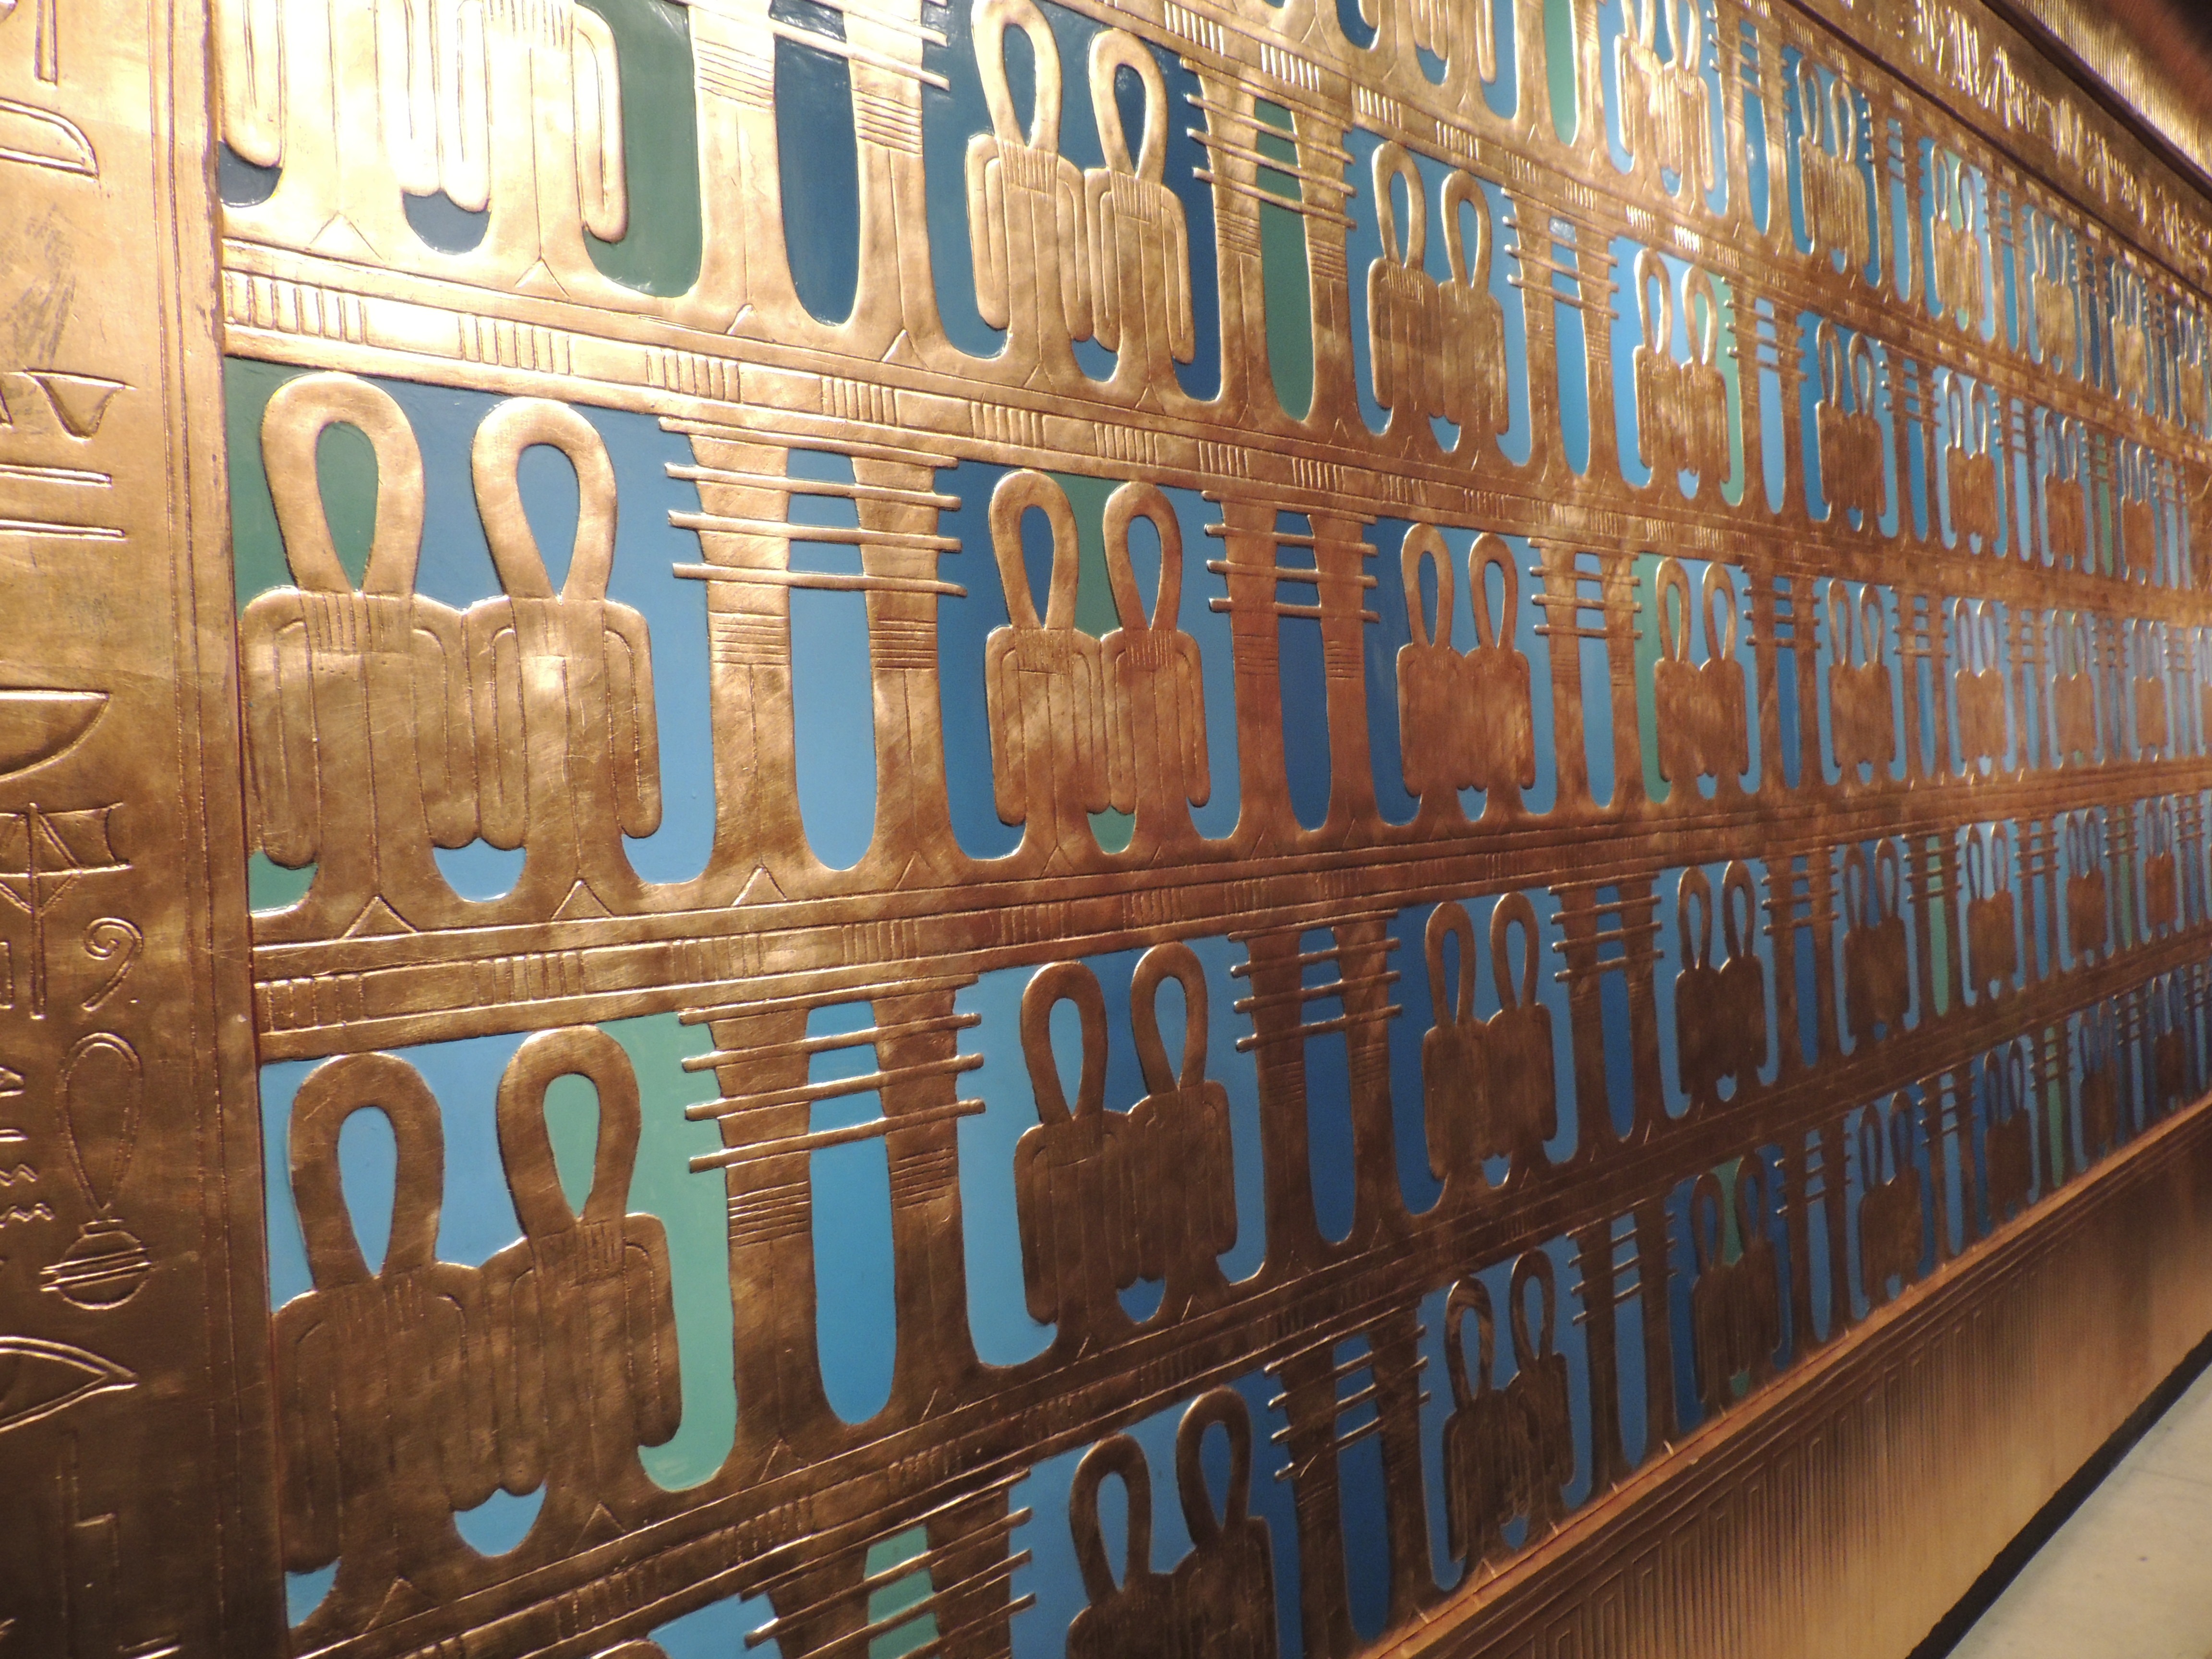
wood, wall, box, egypt, library, detail, funeral, drawings